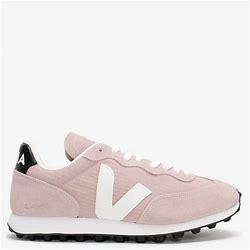
Brand: Veja
Model: RIO Branco